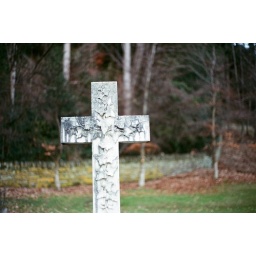
i liked the juxtaposition of the carved stone leaves on this cross against the backdrop of forest.